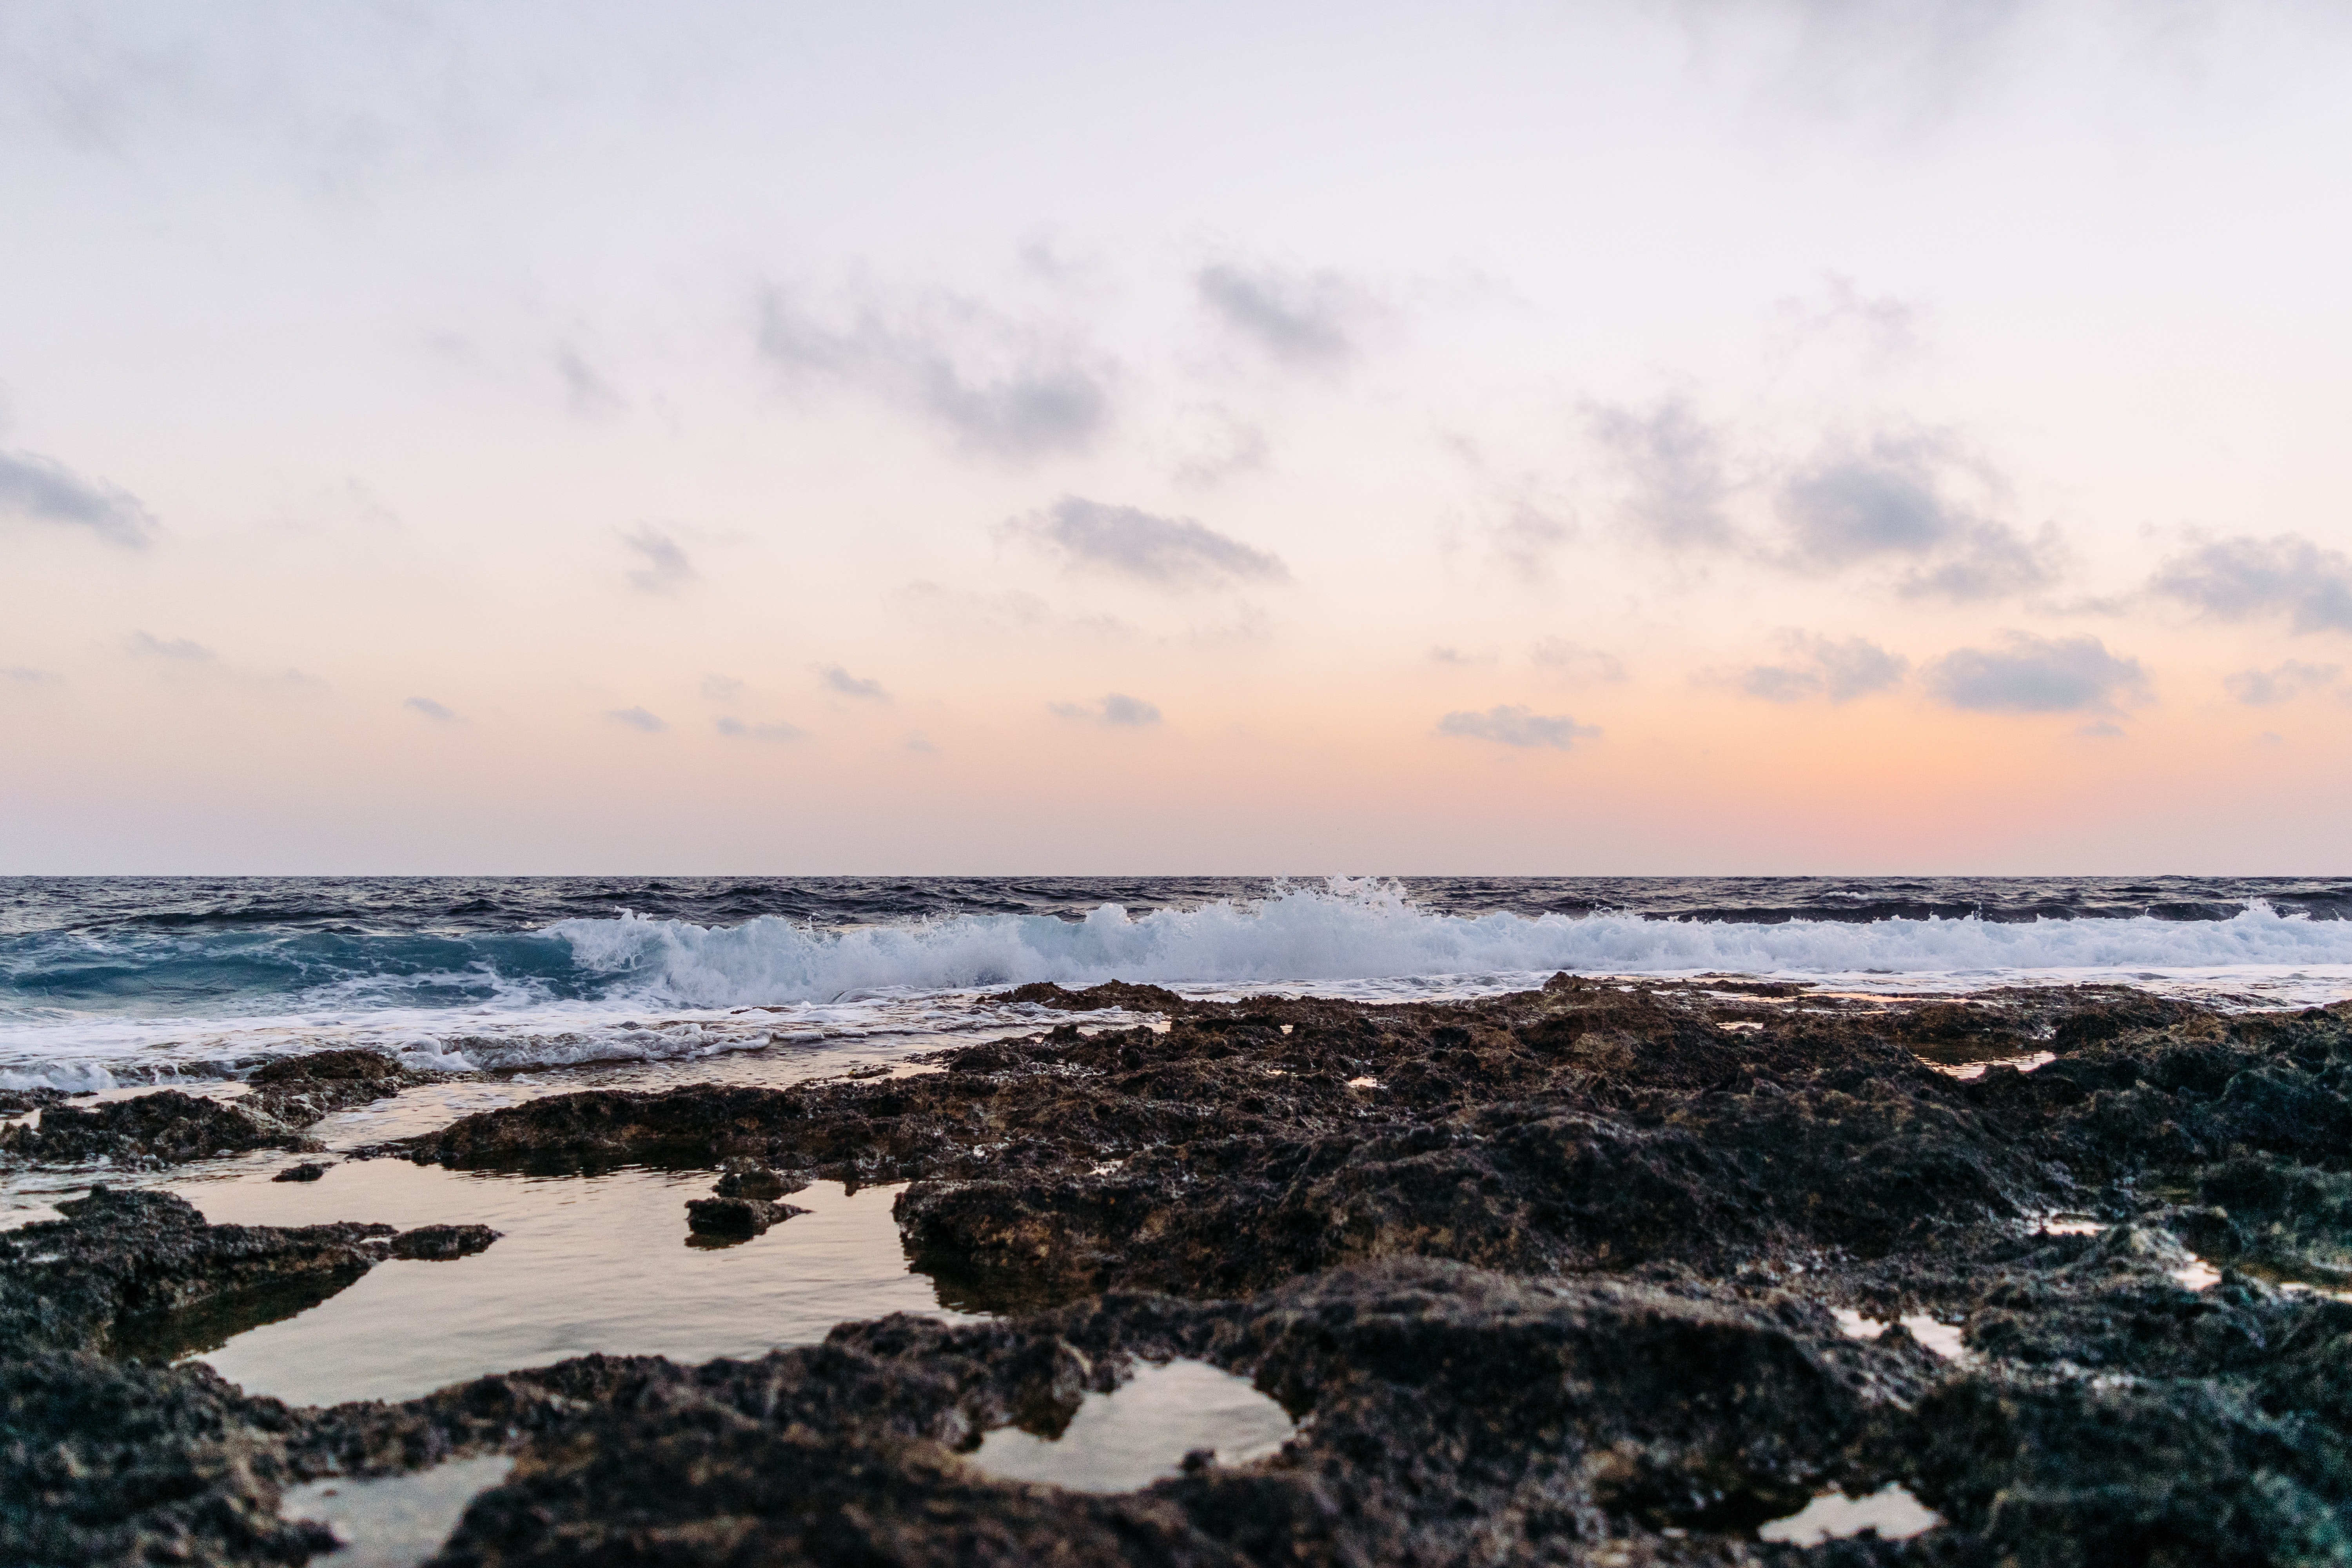
sky, body of water, sea, water, ocean, shore, horizon, coast, wave, beach, cloud, rock, natural environment, wind wave, morning, coastal and oceanic landforms, tide pool, calm, vacation, sunset, evening, bay, tree, tide, landscape, reflection, photography, sand, dawn, meteorological phenomenon, headland, sunrise, dusk, mountain, tourism, sound